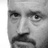
Emotion: sad